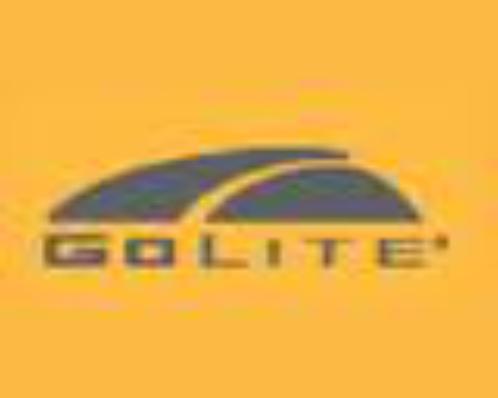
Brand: Golite
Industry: Clothes